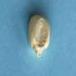
Maize quality: Good